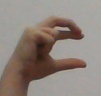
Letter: thal